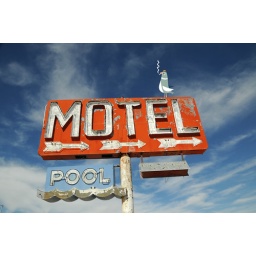
This dirty bird was hanging out on this lonesome motel sign (no motel in sight).